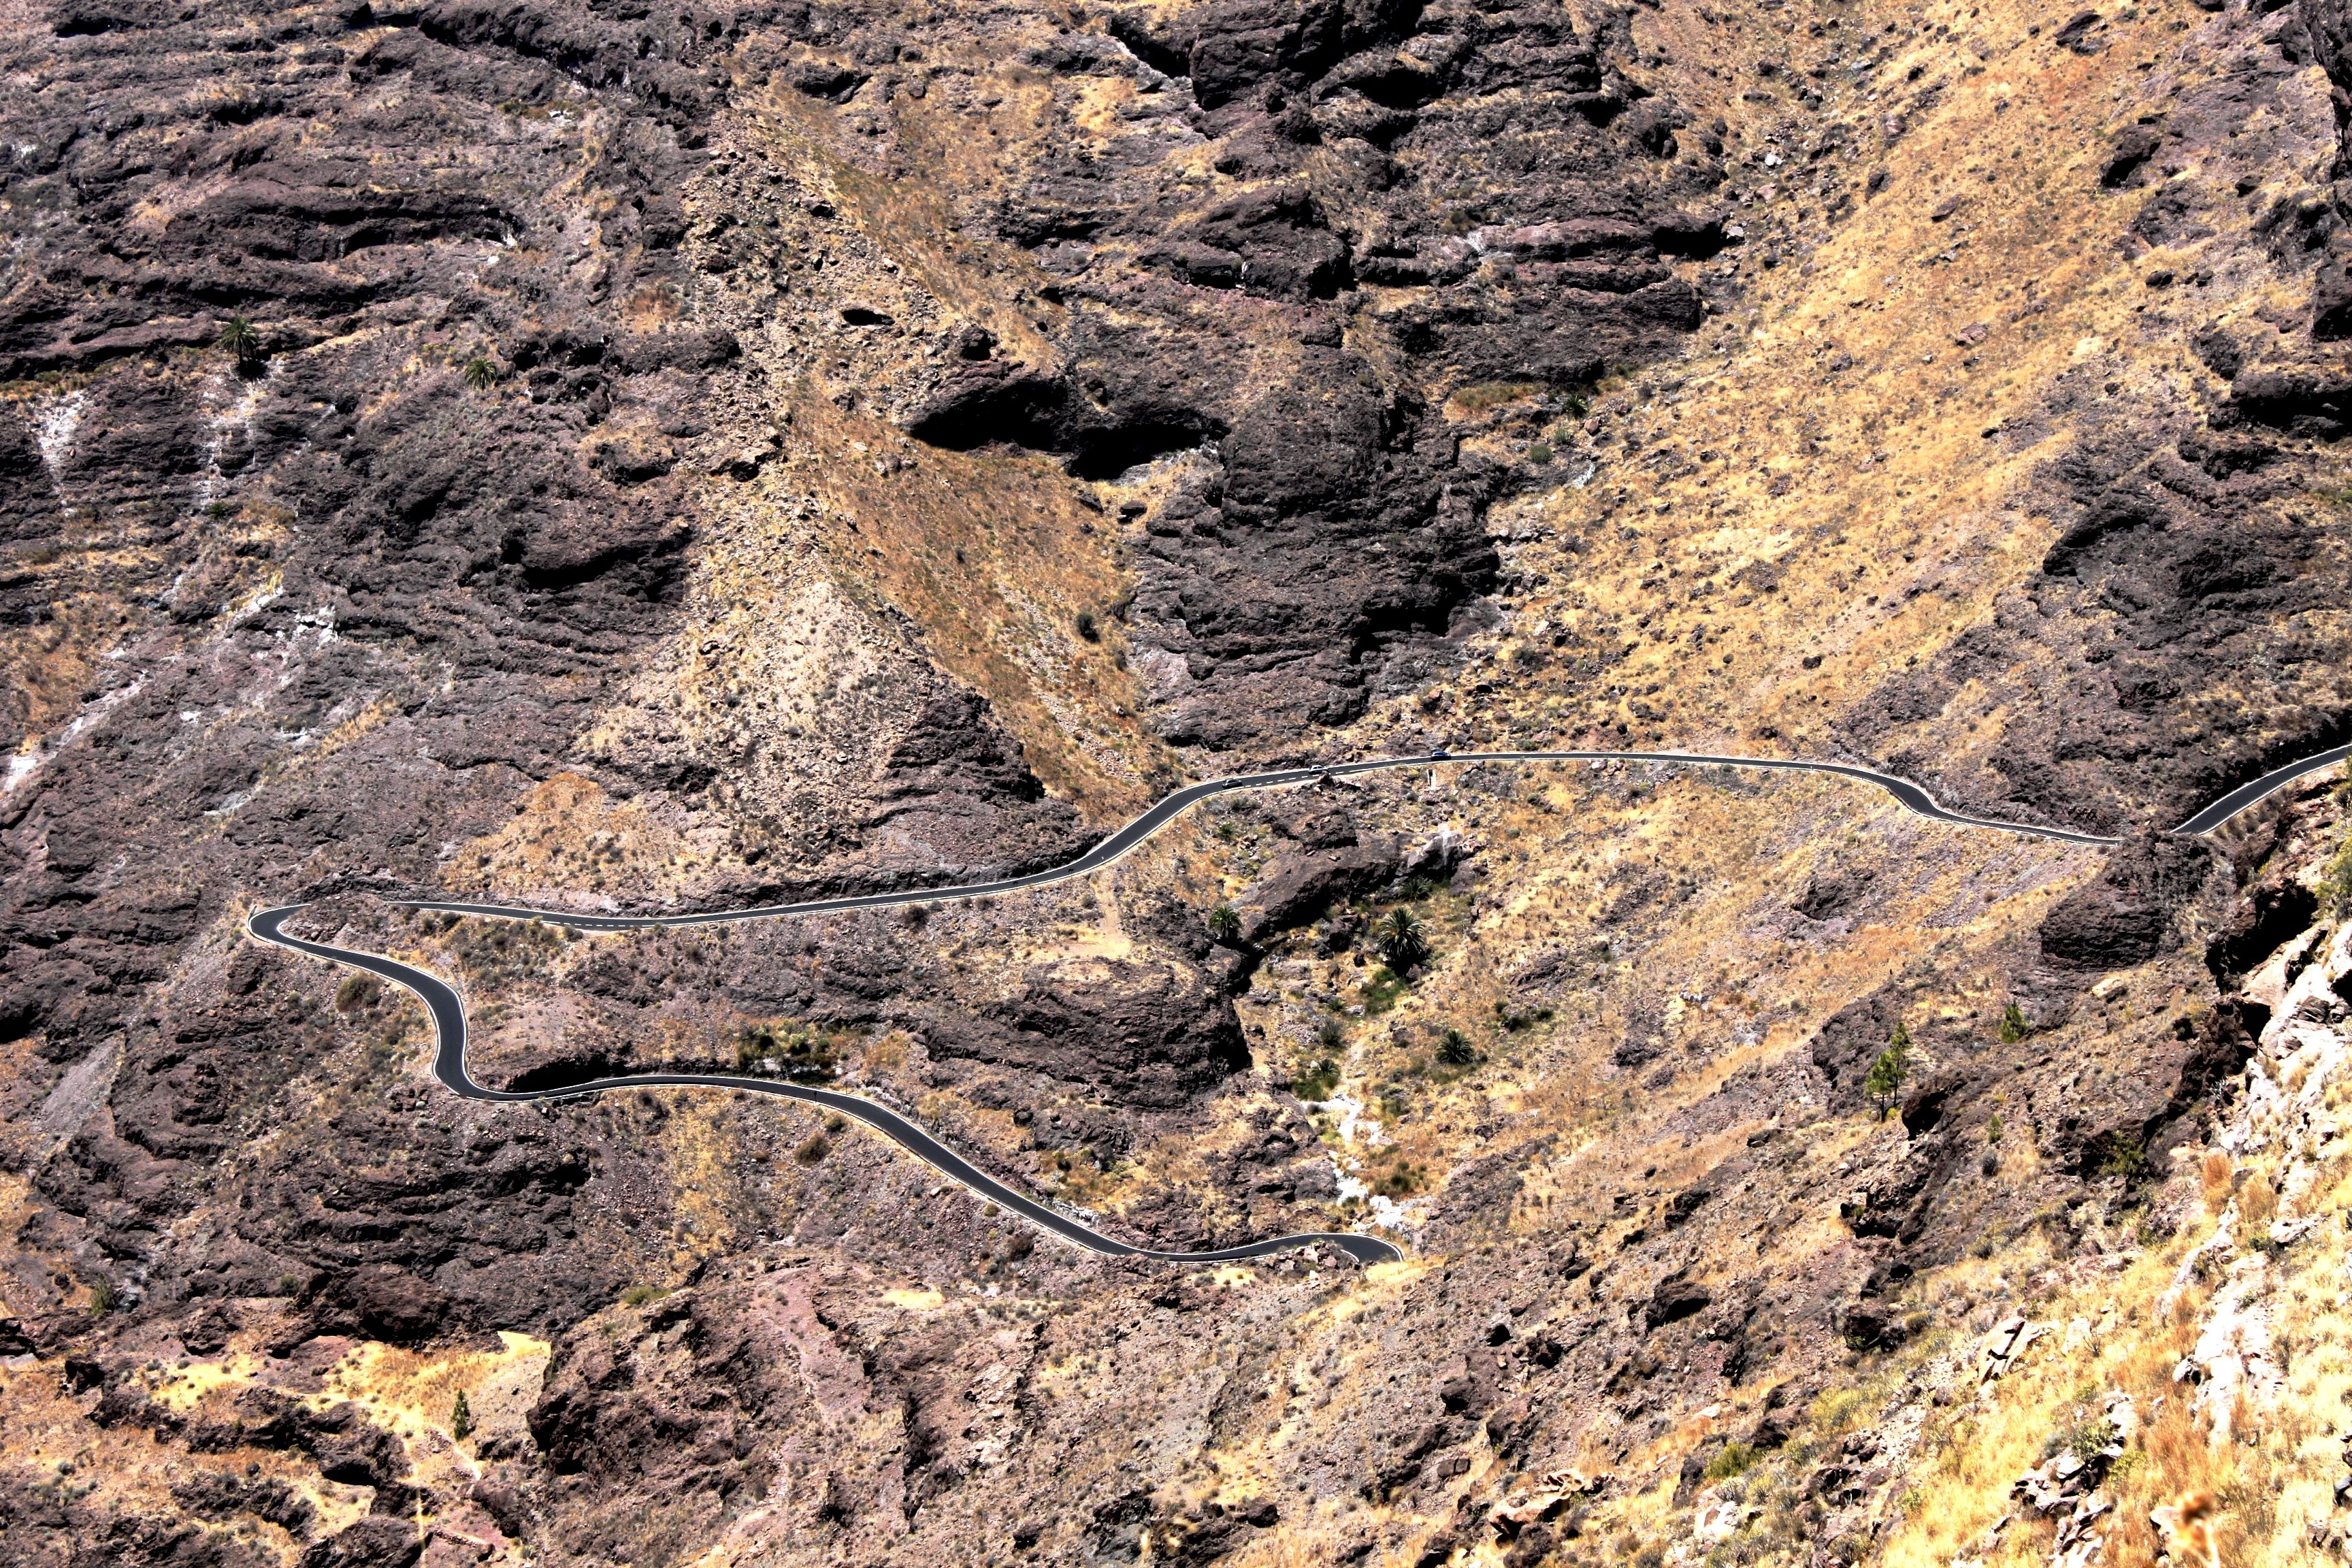
landscape, nature, rock, mountain, street, travel, wildlife, soil, landmark, terrain, ridge, spain, geology, gran, gran canaria, wadi, bedrock, canary, canary islands, aerial photography, mountain pass, serpentines, geological phenomenon